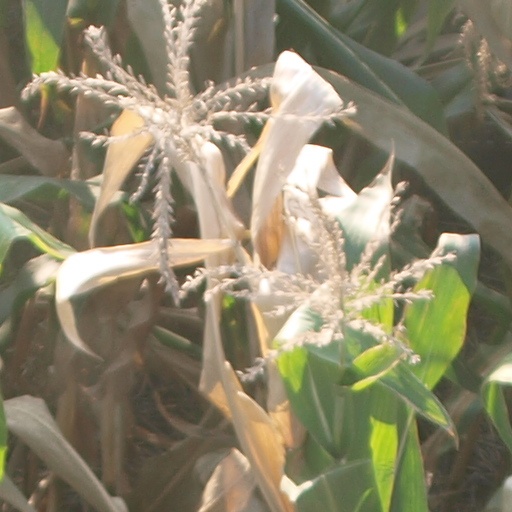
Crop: maize; corn